James Baker

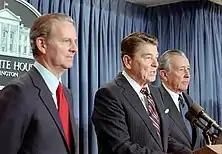
President Ronald Reagan announcing the nomination of James Baker to be Secretary of the Treasury and the appointment of Donald Regan as White House Chief of Staff on January 8, 1985, a job-swap to which both Baker and Regan agreed.

In Kansas City, Baker and his team narrowly won the floor fight for Ford, with the count of 1,187 to 1,070. According to his biographers, among Baker's strengths in the role were consistently accurate delegate estimates, especially compared to the fluctuating numbers offered by Reagan's representative, John Sears. Baker was hailed in a profile from "The New York Times" as a "Miracle Man." His floor team included future campaign manager Paul Manafort.